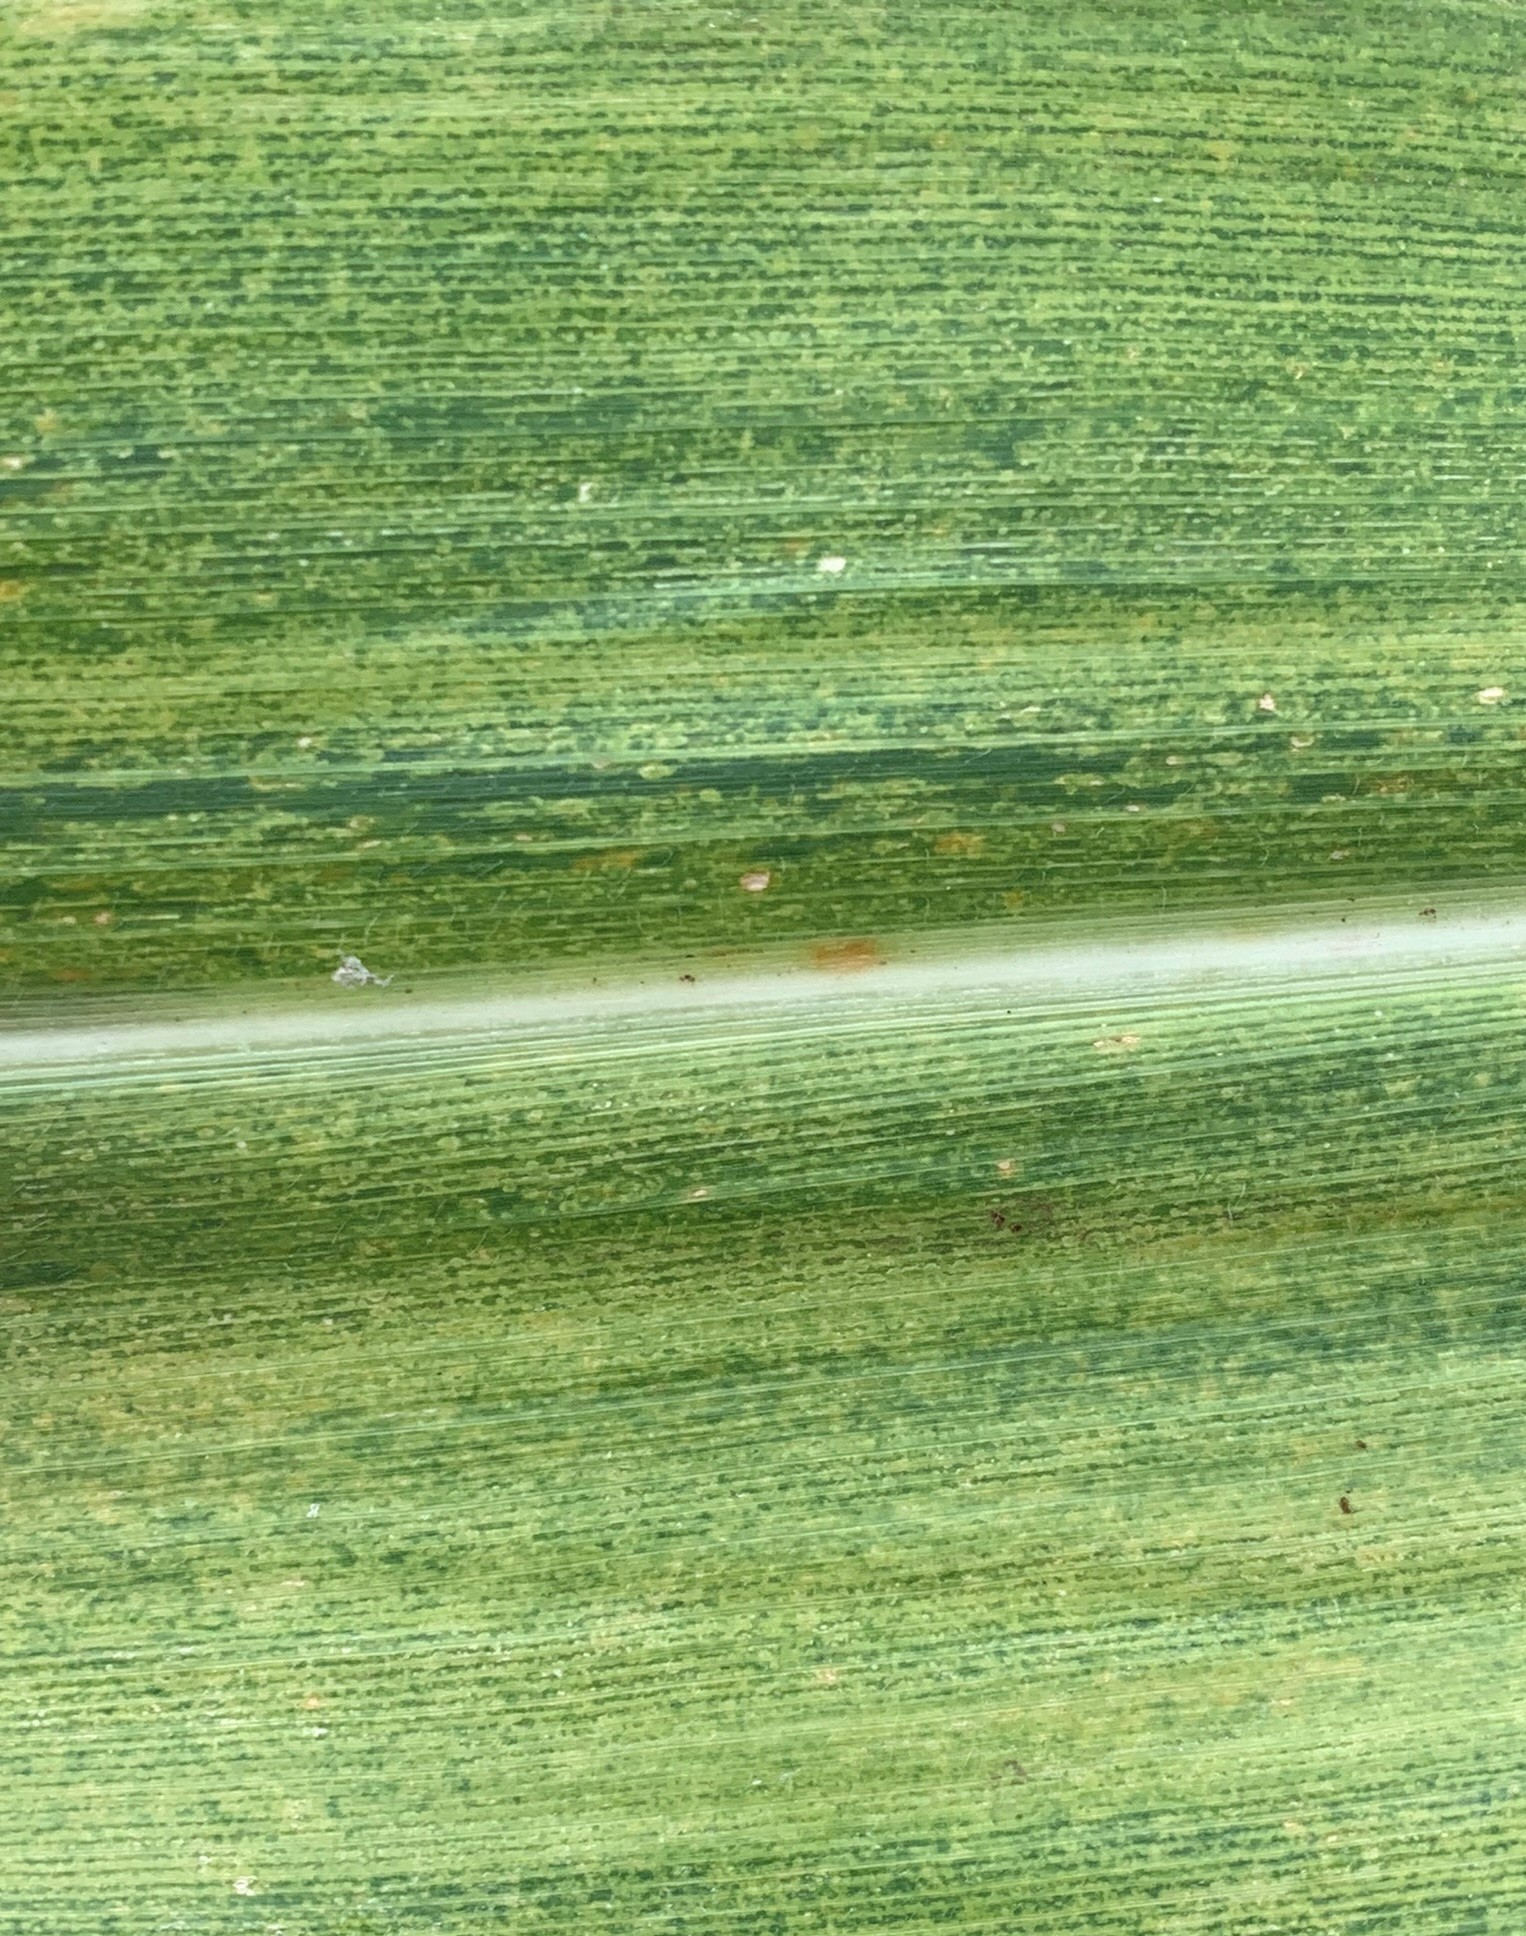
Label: MLN